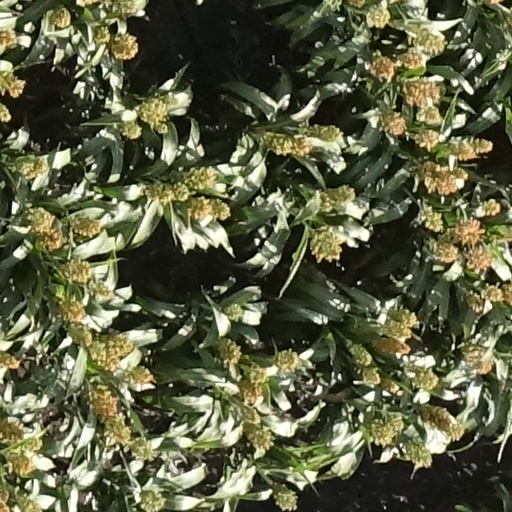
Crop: sorghum